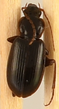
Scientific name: Calathus advena
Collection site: Rocky Mountains NEON (RMNP), plot RMNP_007